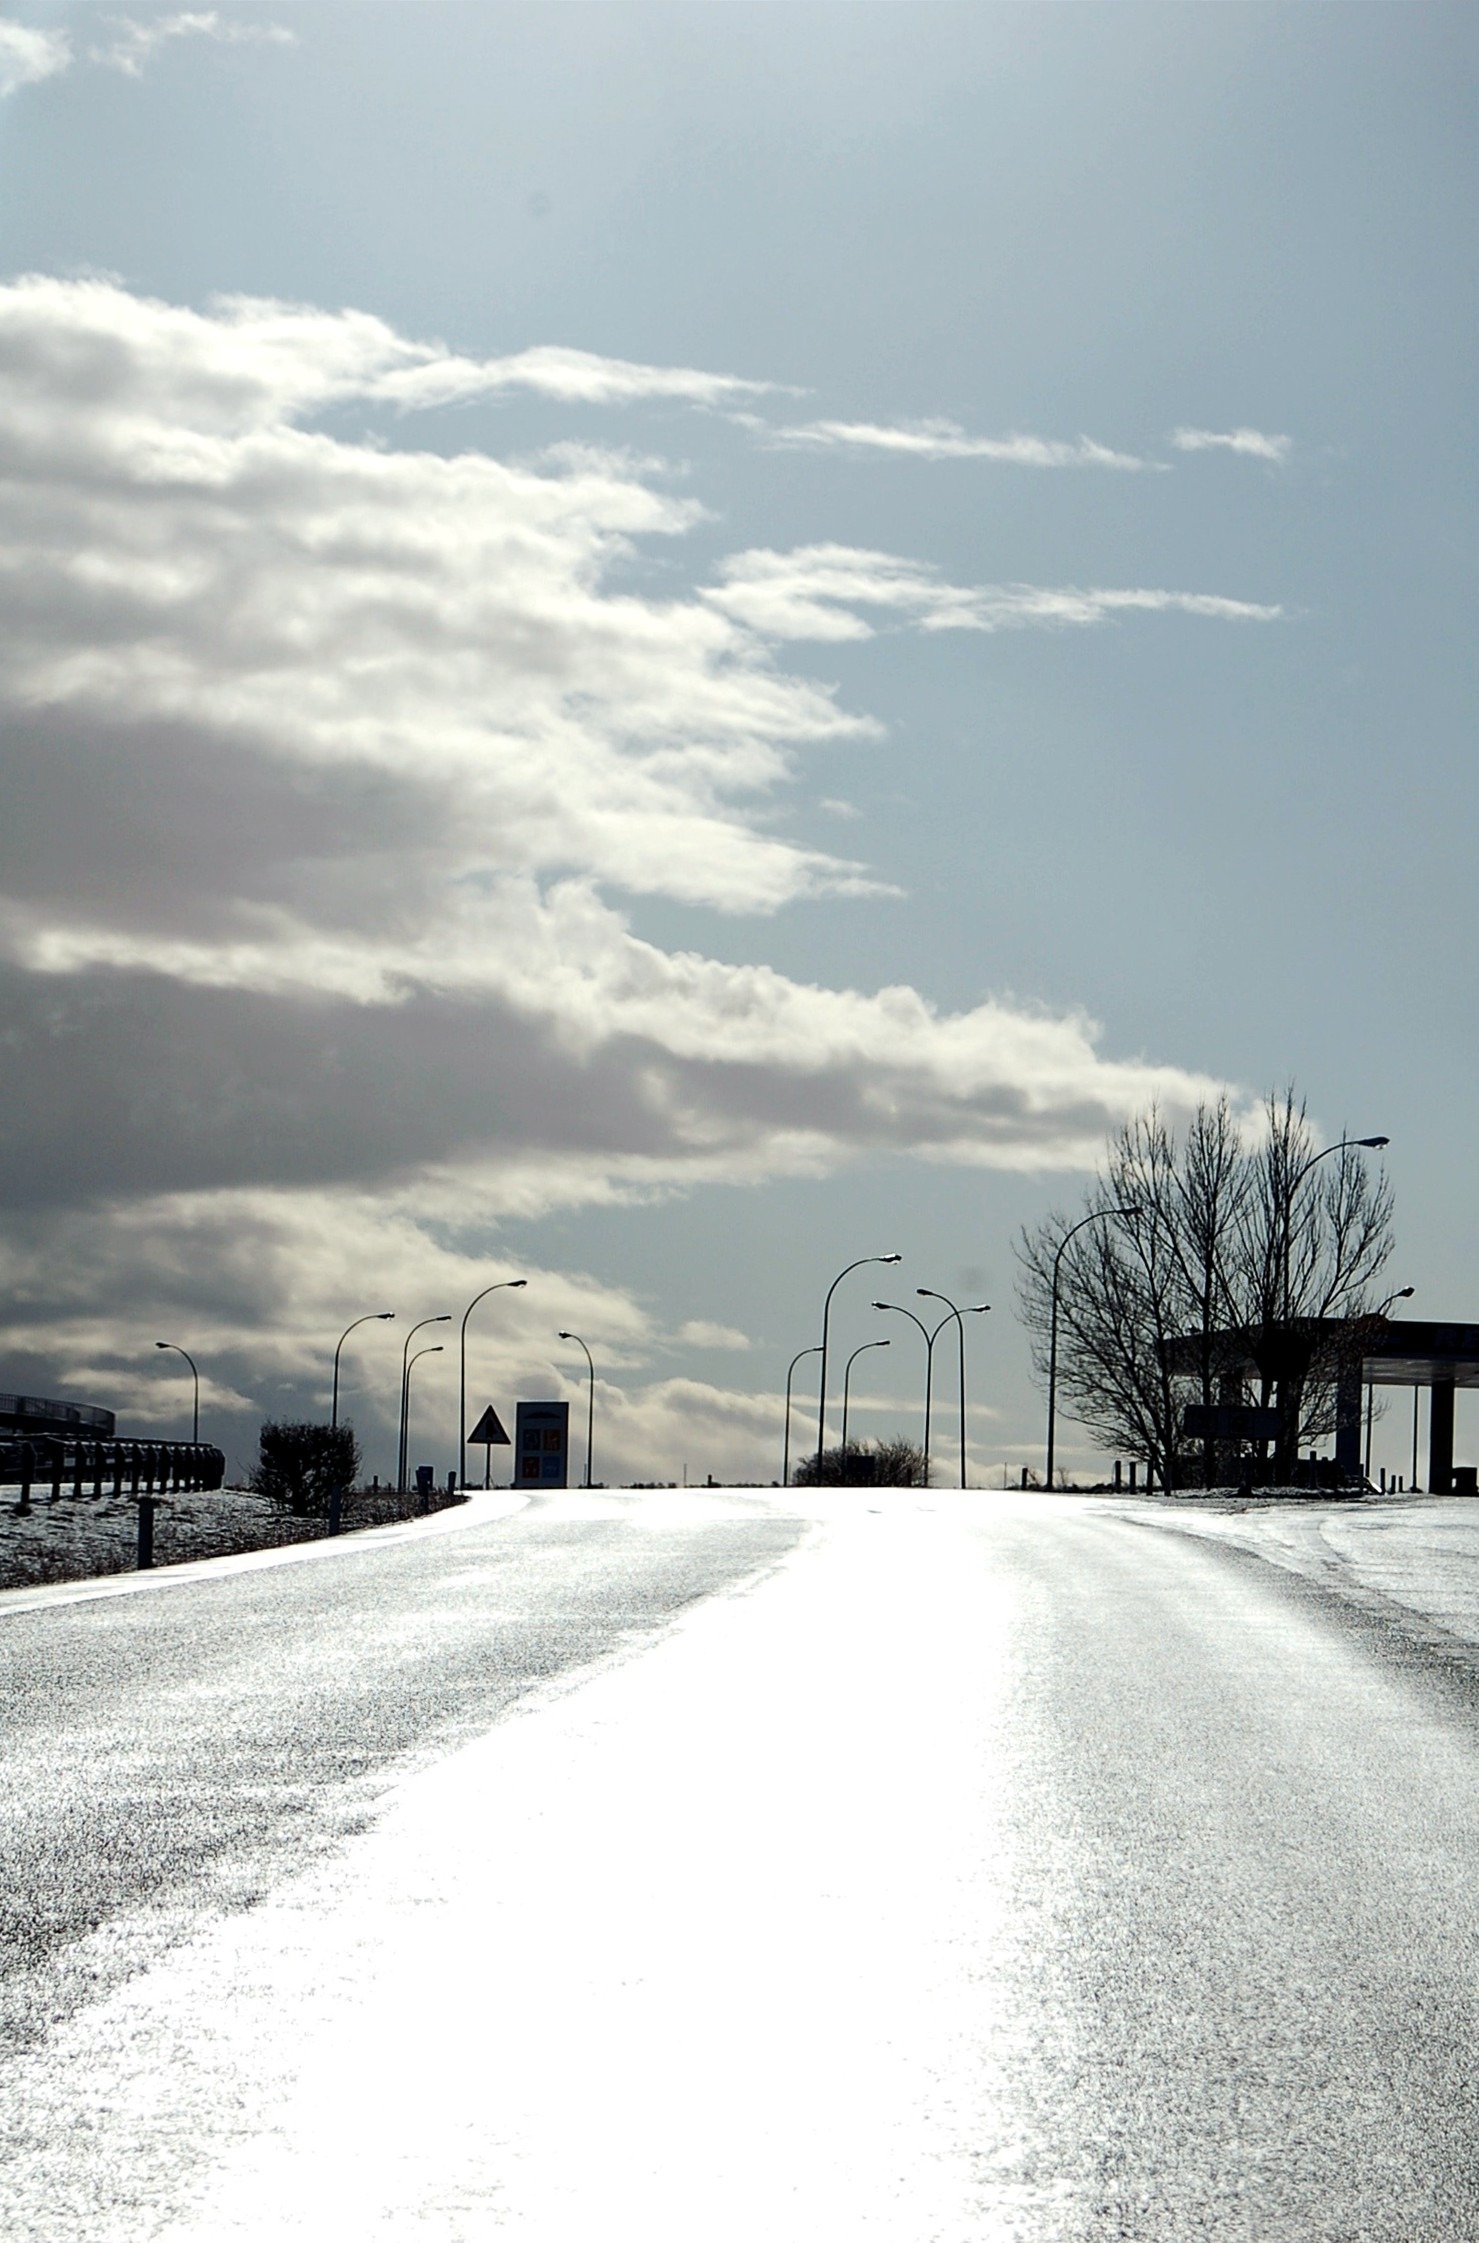
landscape, water, path, horizon, snow, winter, cloud, sky, road, morning, frost, dawn, walk, reflection, weather, monochrome, season, ascent, clouds, lead, freezing, brightness, atmospheric phenomenon